Yeongjo of Joseon

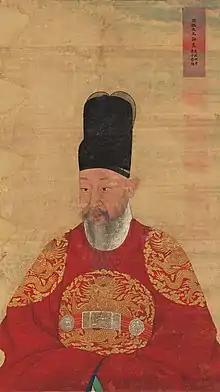
1900 copy portrait of the original portrait of King Yeongjo drawn in 1744

Yeongjo (31 October 1694 – 22 April 1776), personal name Yi Geum, was the 21st monarch of the Joseon dynasty of Korea. He was the second son of King Sukjong by his concubine, Royal Noble Consort Suk of the Haeju Choe clan. Before ascending to power, he was known as Prince Yeoning. His life was characterized by political infighting and resentment due to his biological mother's low-born origins.